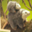
Label: possum